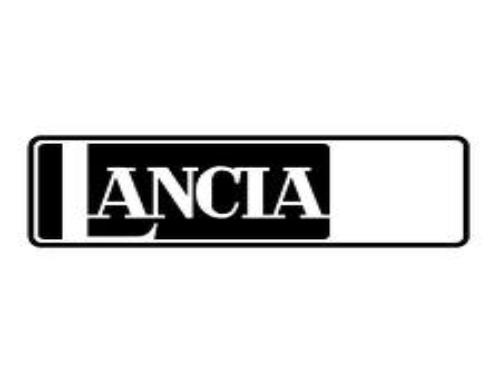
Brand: Lancia
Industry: Transportation